Johannes Østrup

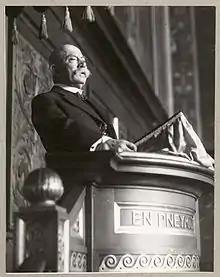
Østrup delivering a speech in the solemnity hall of the University of Copenhagen

In 1898, Østrup attempted to obtain van Mehren's professorship at the University of Copenhagen but was unsuccessful, apparently owing to his preference for modern Arabic dialects rather than the traditionally taught classical idiom. He became a lecturer on Semitic language and literature until 1918 when an extraordinary professorship in Islamic culture was created for him. Based on his own travels, he was able to teach the modern spoken dialects of Arabic and Ottoman Turkish. In 1934, he was appointed rector of Copenhagen University. His principal works include "Contes de Damas" (1897), a collection of Syrian folktales; the first translation directly into Danish of "One Thousand and One Nights" ("Tusind og een Nats Æventyr", 1928) and "Arabiens Historie" (History of Arabia, 1933).